The Star (2017 film)

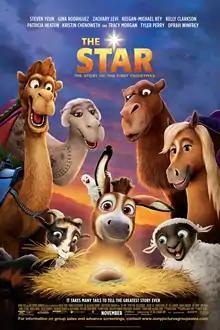
Theatrical release poster

The Star is a 2017 American animated biblical comedy film directed by Timothy Reckart, and written by Carlos Kotkin from a story by Kotkin and Simon Moore, based on an original concept by Tom Sheridan. Inspired by the Nativity of Jesus, the film features the voices of Steven Yeun, Gina Rodriguez, Zachary Levi, Keegan-Michael Key, Kelly Clarkson, Patricia Heaton, Kristin Chenoweth, Tracy Morgan, Tyler Perry, and Oprah Winfrey.